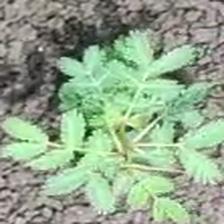
Weed species: Dwarf_cassia_(Chamaecrista pumila)